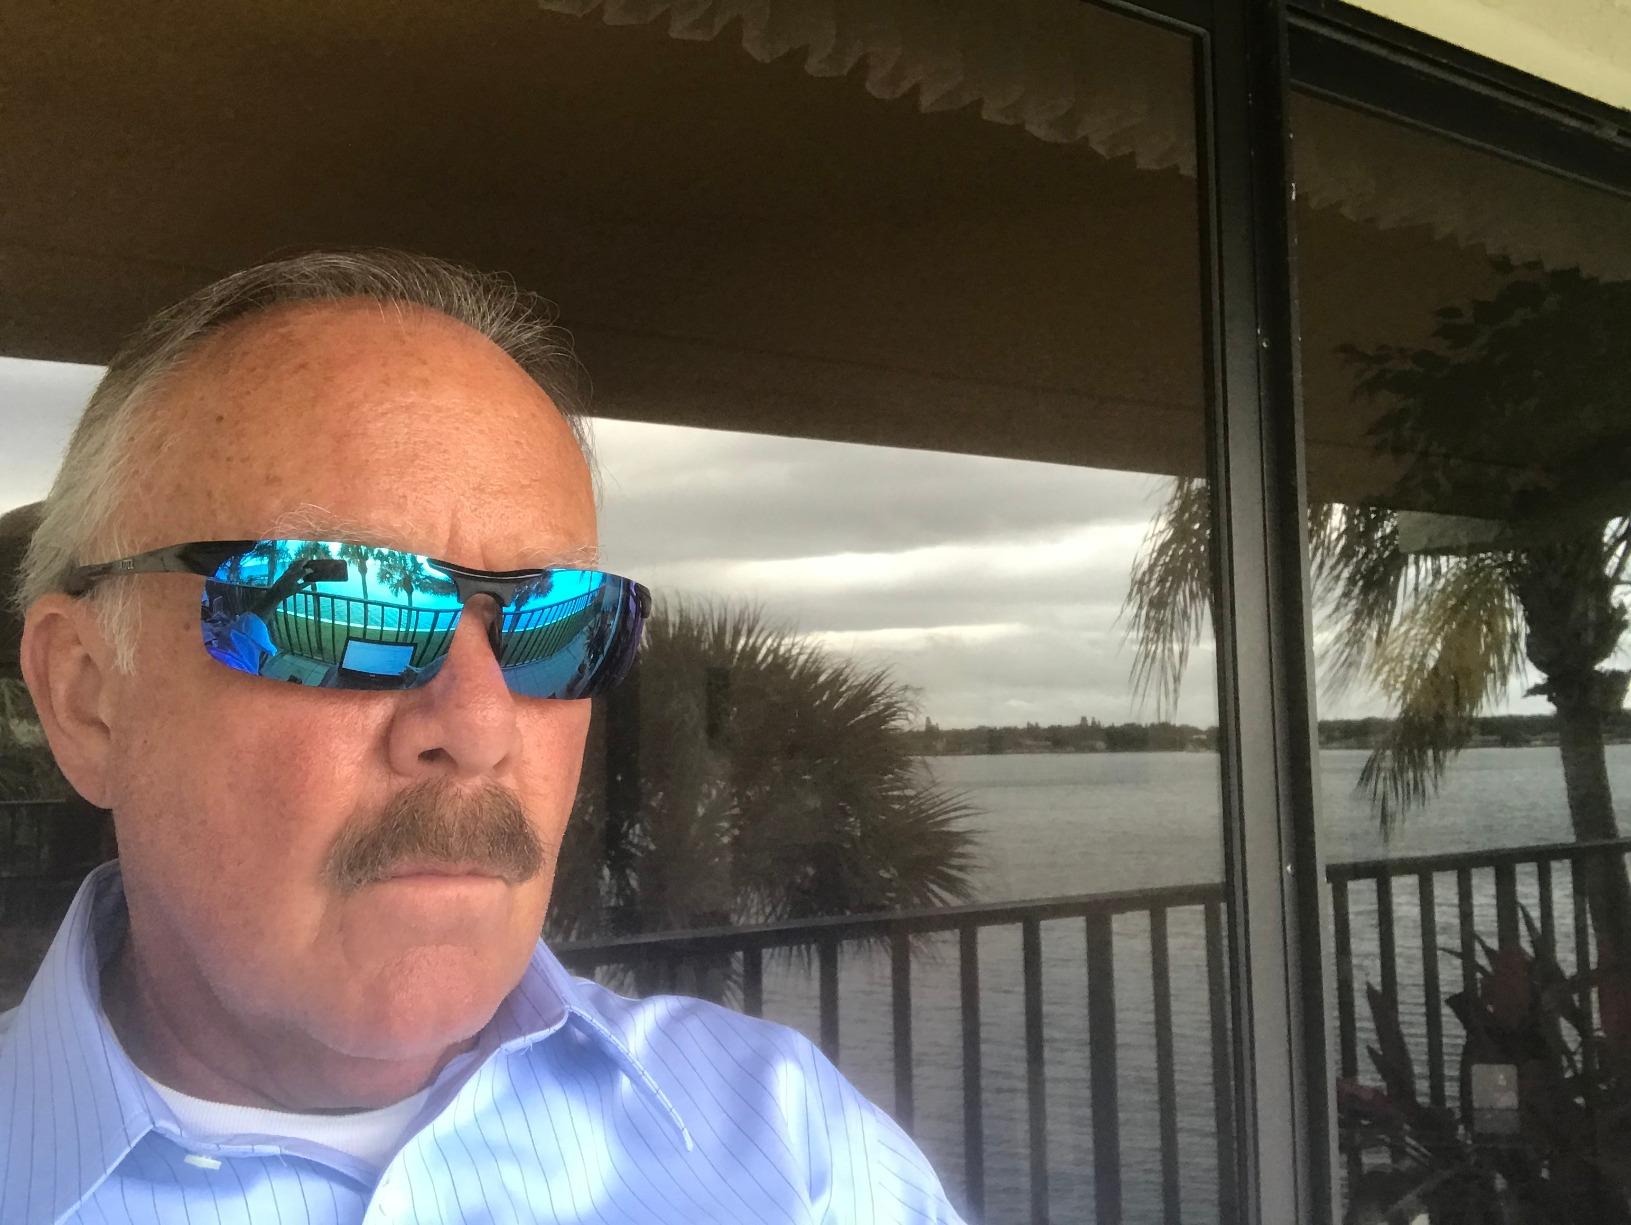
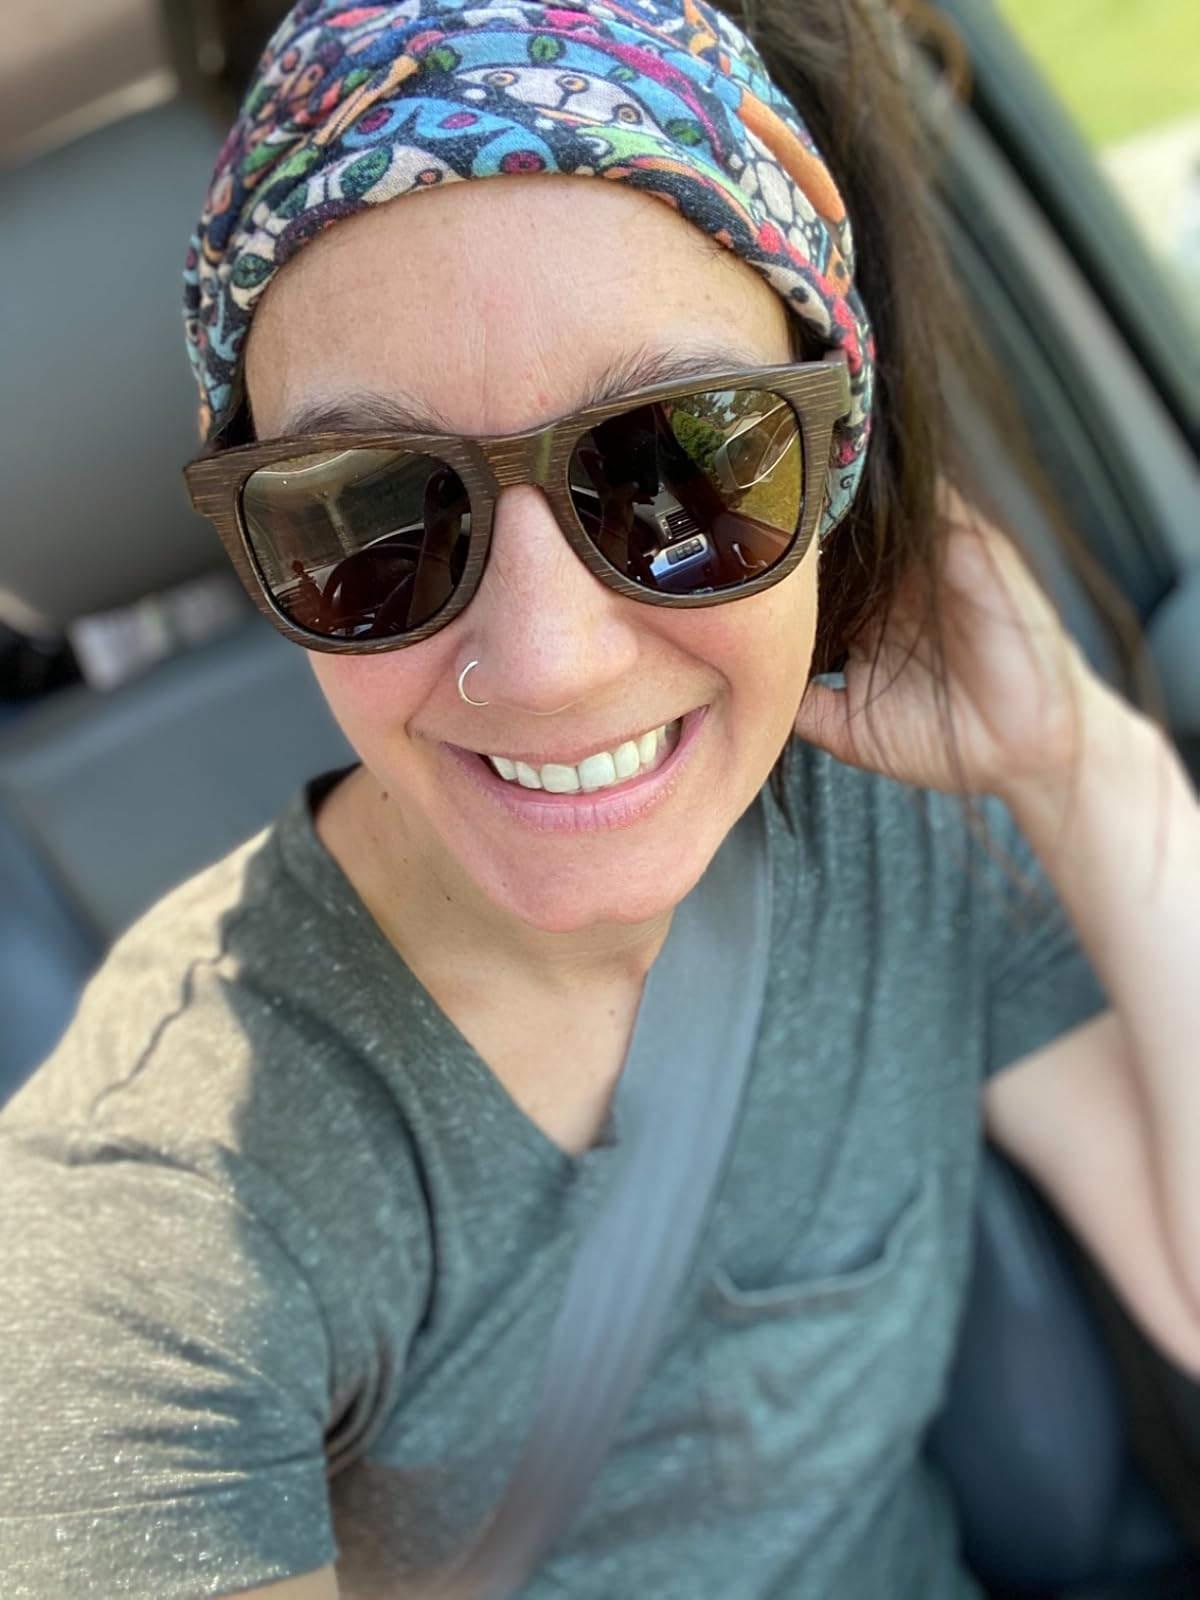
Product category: accessories_sunglasses
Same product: no